Colne Town Hall

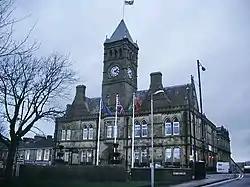
Colne Town Hall

Colne Town Hall is a municipal building in Albert Road, Colne, Lancashire, England. The town hall, which is the meeting place of Colne Town Council, is a grade II listed building.